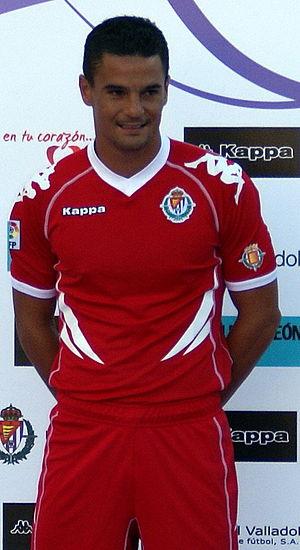
Carlos González Peña est un footballeur espagnol né le 28 juillet 1983. Il évolue au poste de défenseur avec le Getafe CF.